József Schunda

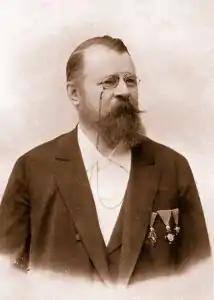
József Schunda

József Schunda (1818–1893) and Vencel József Schunda (19 May 1845 – 26 January 1923) were uncle and nephew and Czech-born Hungarian musical instrument makers.